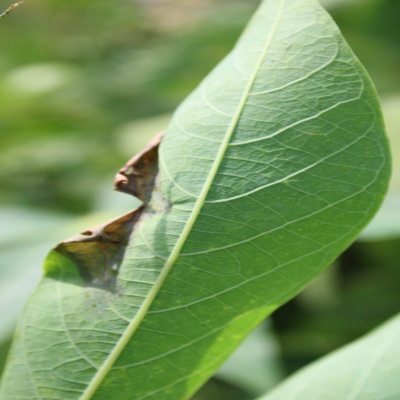
Crop: Cassava
Condition: bacterial blight